Airbus A350

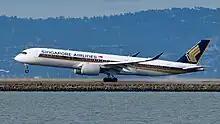
Singapore Airlines A350-900ULR, externally identical to the standard A350-900

On 30 September 2022, the 500th A350, an A350-900, was delivered to Iberia.